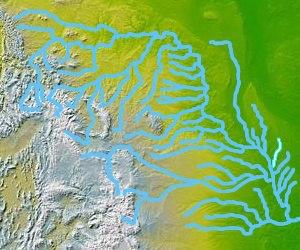
La rivière Little Sioux est un cours d'eau des États-Unis. Il prend sa source dans le sud-ouest du Minnesota, près de la frontière avec l'Iowa, et continue de couler au sud-ouest sur une distance de 415 km à travers le nord-ouest de l'Iowa dans la rivière Missouri à Little Sioux. La Little Sioux river s'appelait Eaneah-waudepon ou "Stone River" pour les Indiens Sioux. Ses affluents comprennent la rivière Ocheyedan, la rivière Maple et la fourche ouest de la petite rivière Sioux. La petite rivière Sioux fait partie intégrante du Nepper Watershed Project, un programme majeur de lutte contre les inondations et de conservation des sols dans l'Iowa lancé en 1947.